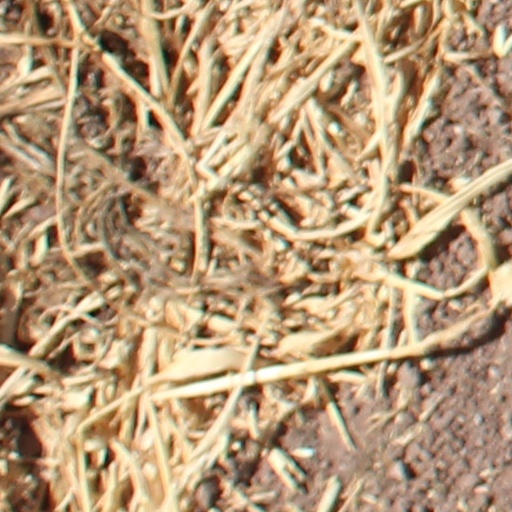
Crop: wheat